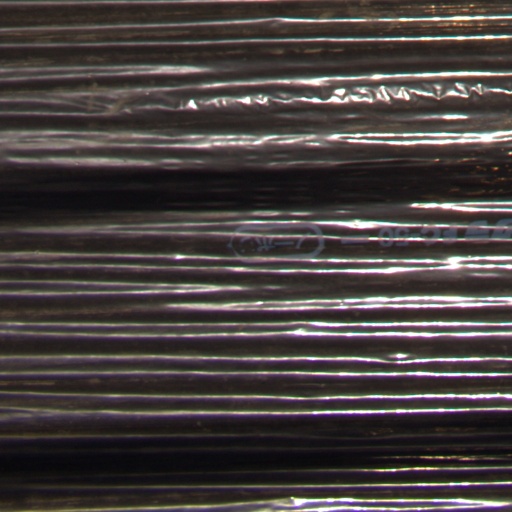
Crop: Jerusalem artichoke